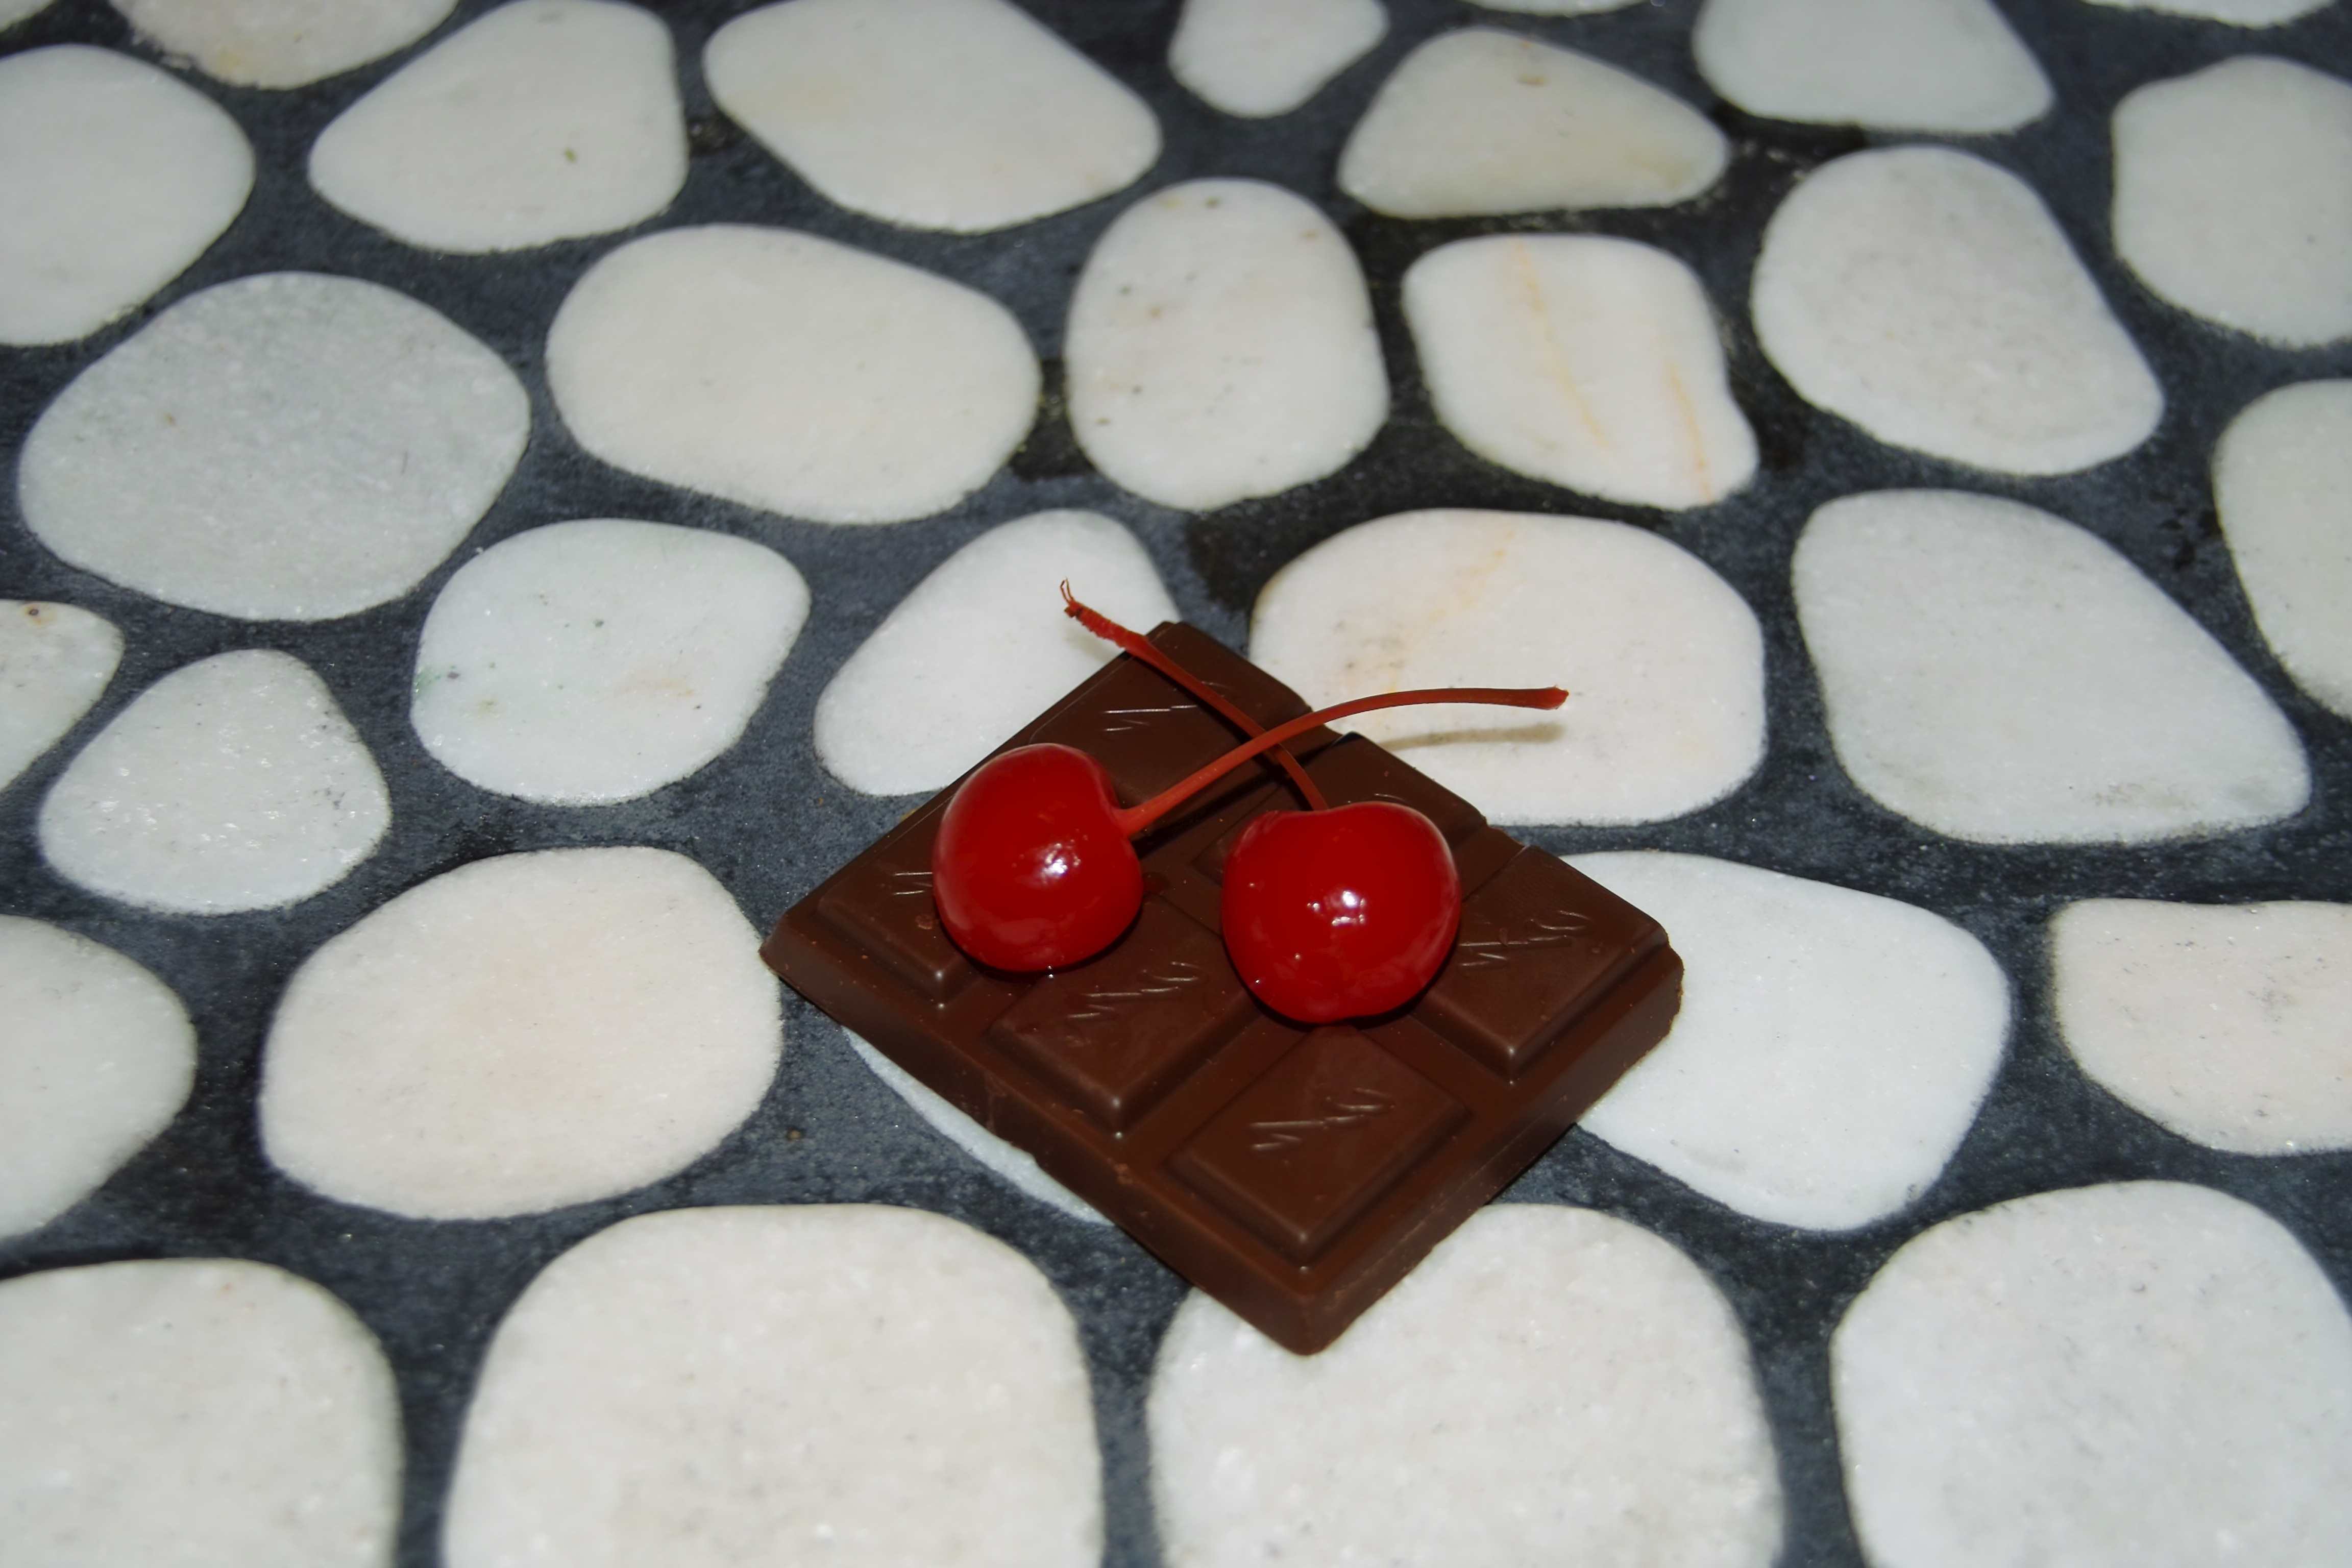
white, sweet, stone, bar, food, red, natural, brown, tile, black, chocolate, dessert, river rock, rocks, icing, mosaic, cherry, cherries, caulk